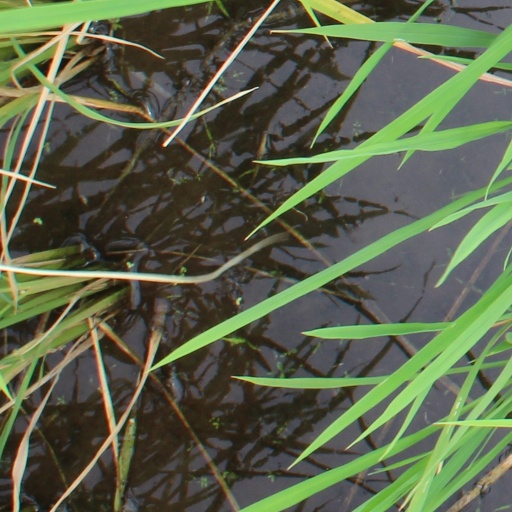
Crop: rice